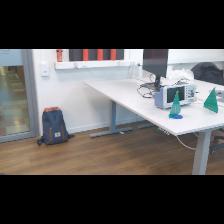
Label: NonHuman